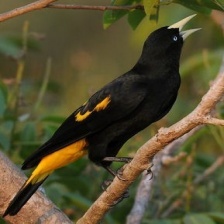
Species: YELLOW CACIQUE
Scientific name: CACICUS CELA